Miss Universe 2008

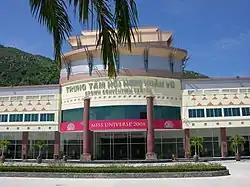
Crown Convention Center, Nha Trang, venue for Miss Universe 2008

In August 2007, representatives of the Miss Universe Organization visited cities that bid to host the pageant such as Dubai and Hanoi to evaluate if these cities can host the pageant. During their stay in Vietnam, Paula Shugart, President of the Miss Universe Organization, also visited the cities of Nha Trang and Da Lat.